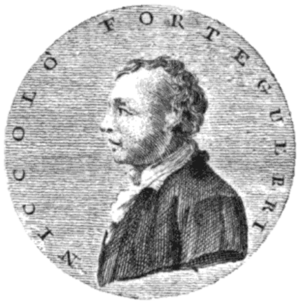
Niccolò Forteguerri était un religieux italien du début du XVIIIᵉ siècle qui fut cardinal — on a coutume de l'appeler le Jeune pour le distinguer d'un autre cardinal de même nom — et poète.